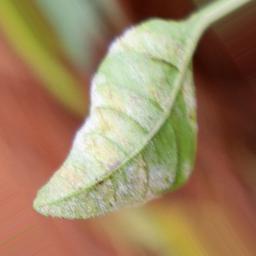
Label: powdery mildew